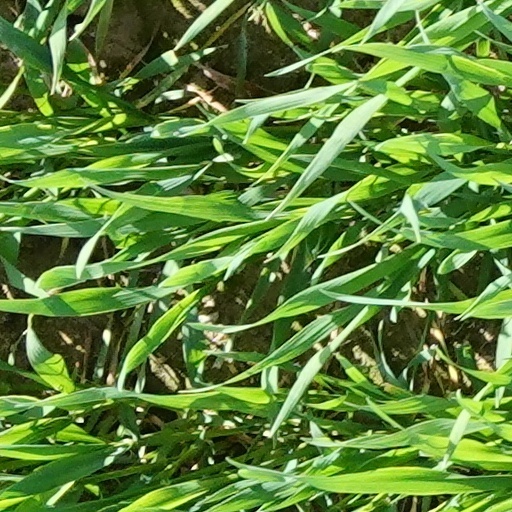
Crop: wheat